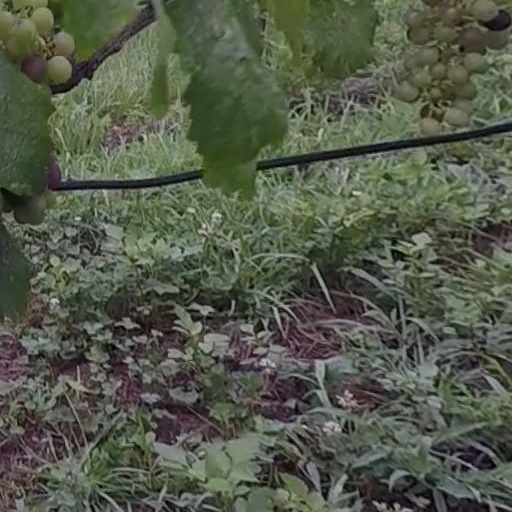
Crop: grape